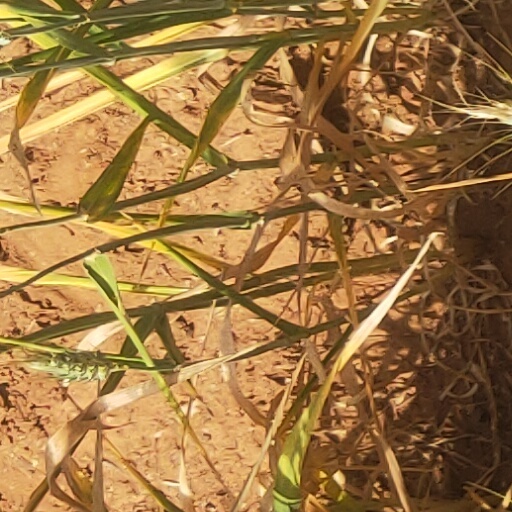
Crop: wheat